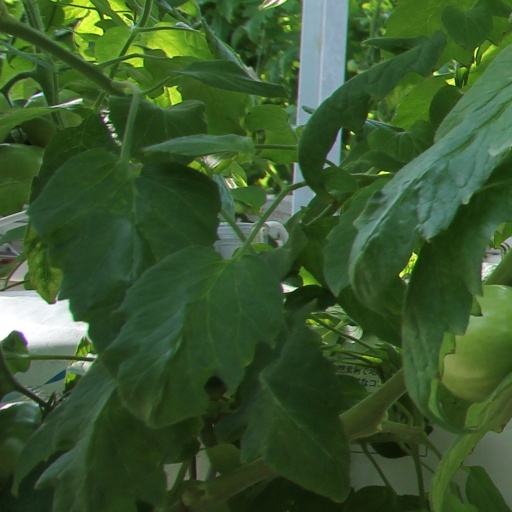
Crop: tomato